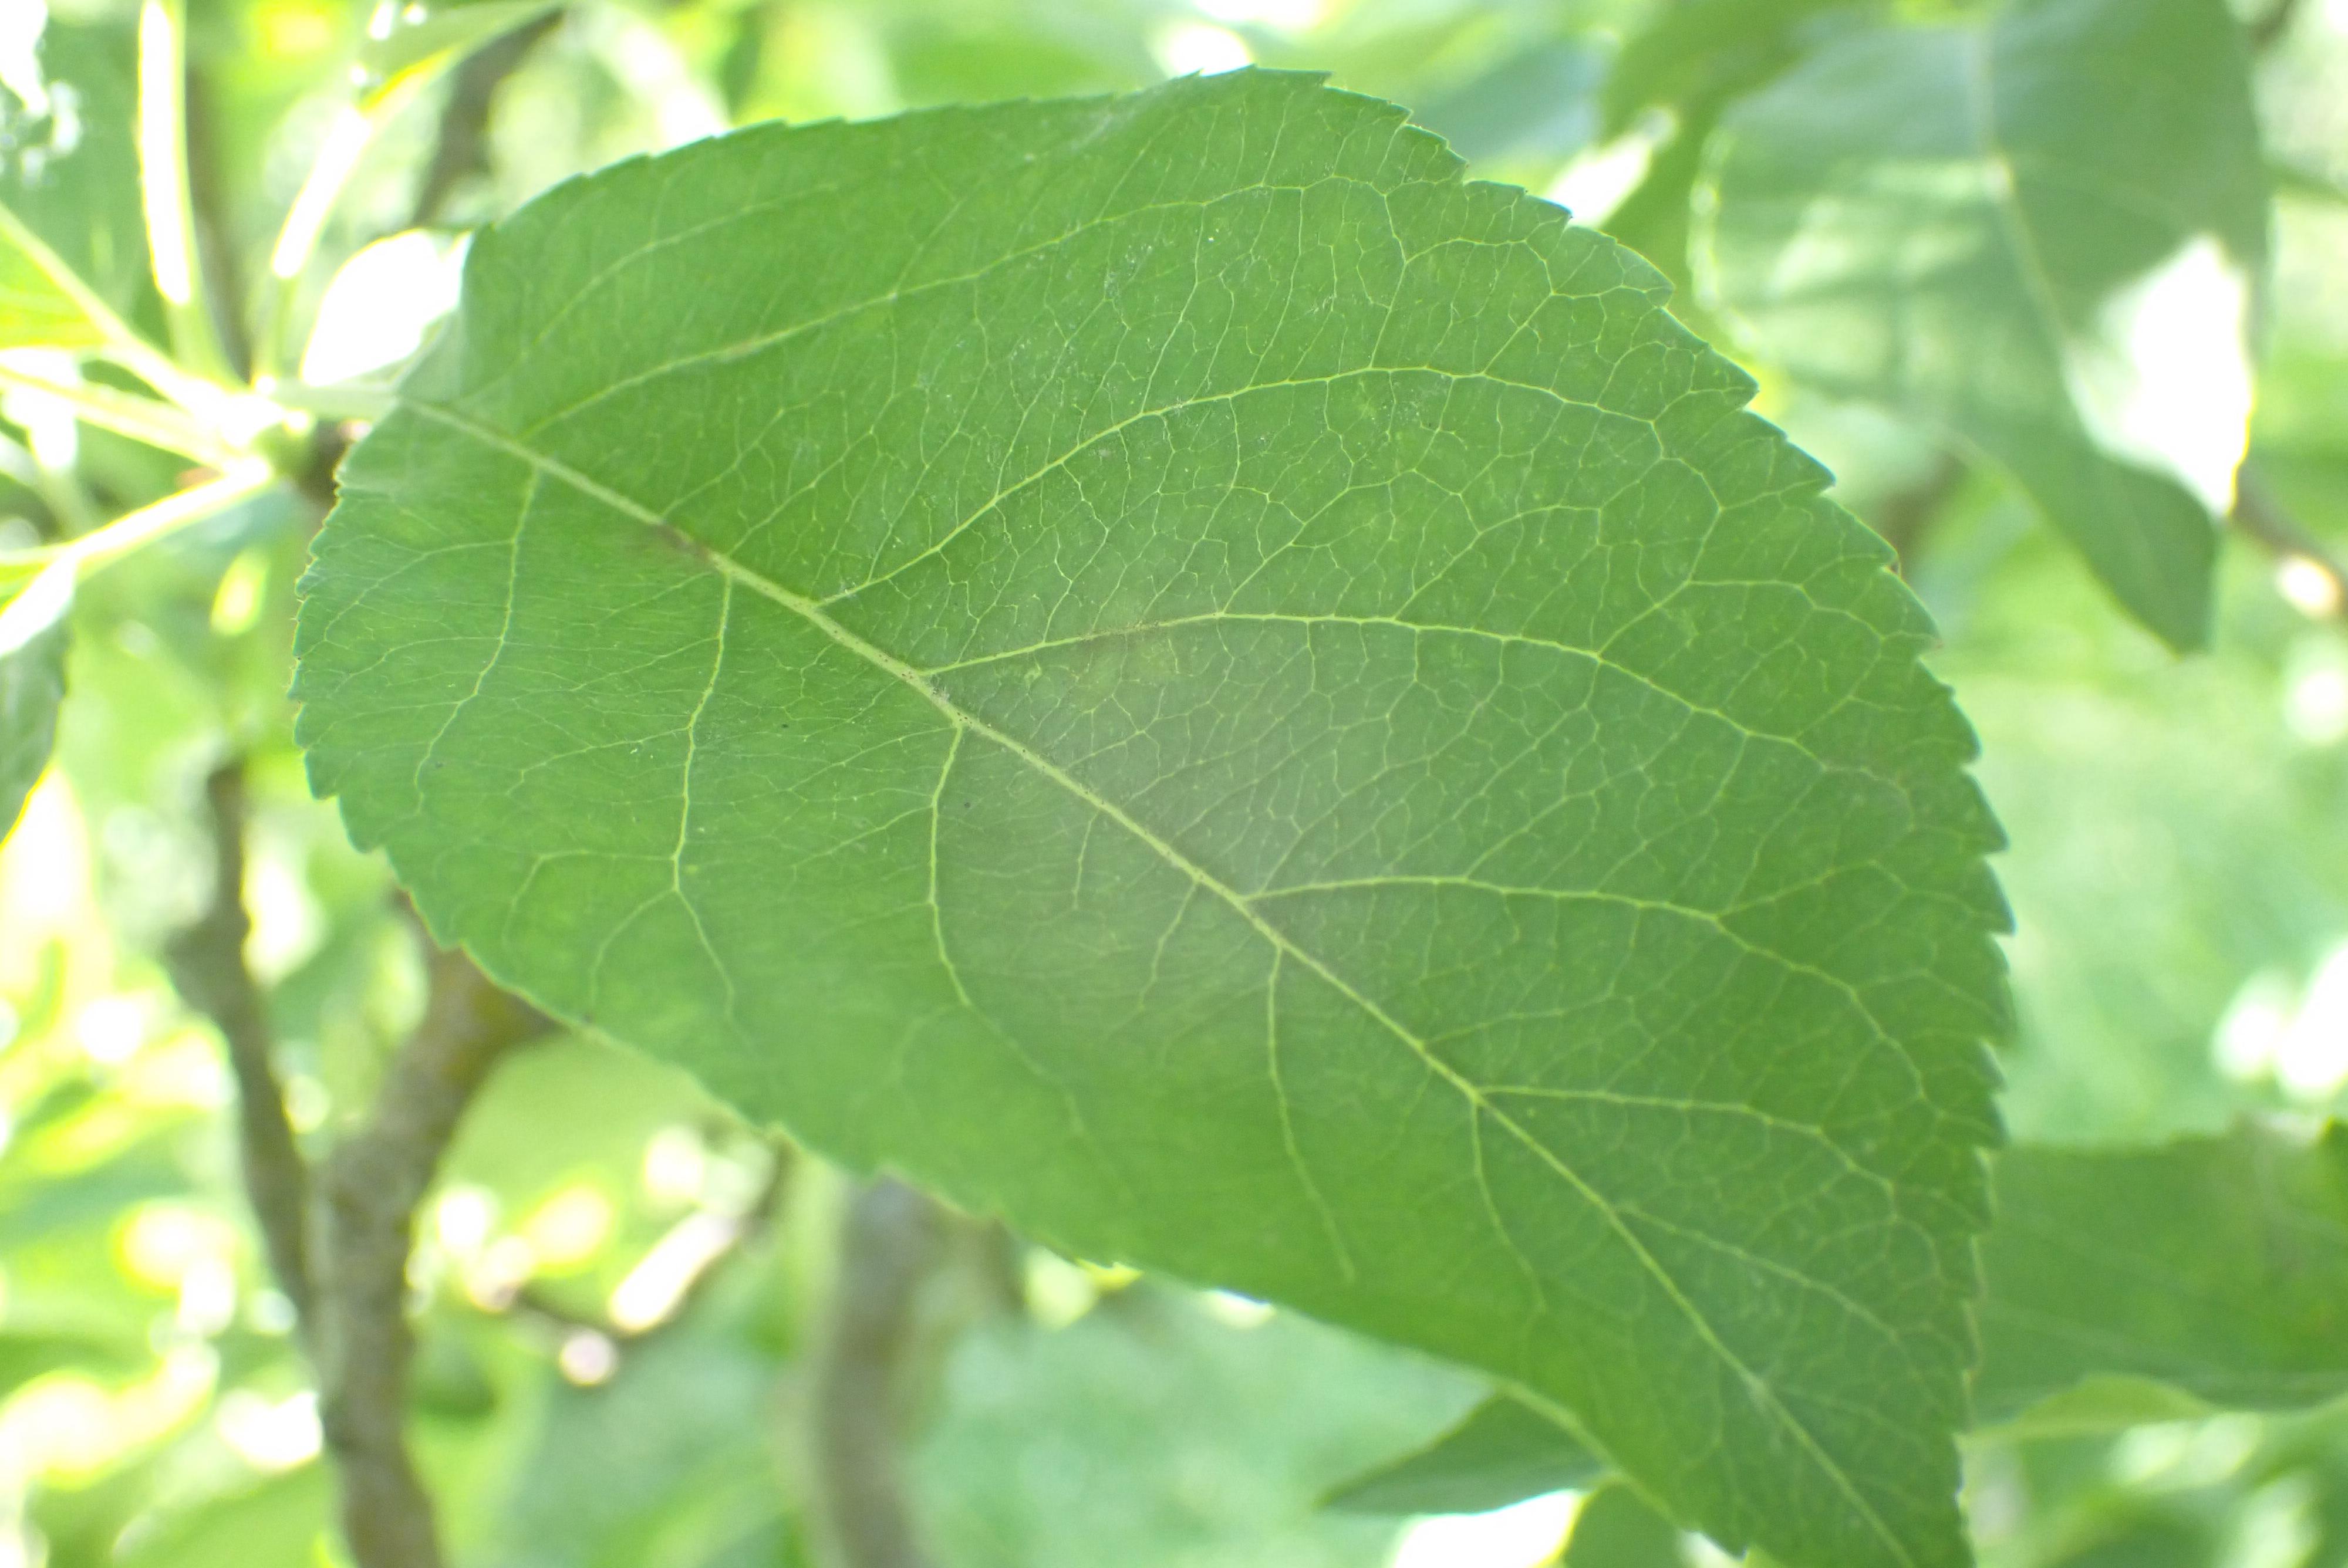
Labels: scab